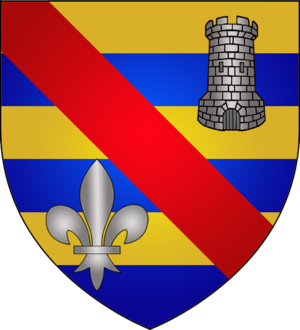
Hesperange
Hesperanges våben
Hesperange er en kommune og et byområde i storhertugdømmet Luxembourg. Kommunen, som har et areal på 27,22 km², ligger i kantonen Luxembourg i distriktet Luxembourg. I 2005 havde kommunen 11.504 indbyggere.